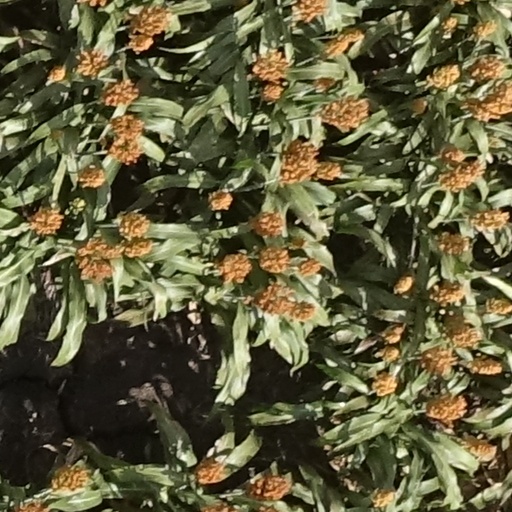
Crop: sorghum